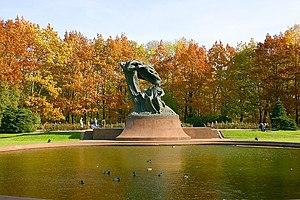
Le Parc Łazienki, est un parc urbain de 76 hectares situé dans la ville de Varsovie en Pologne. C'est le plus grand parc de la ville ; il se trouve dans le quartier Śródmieście, à l'est de l'Aleje Ujazdowskie, et au sud de la Route royale, qui relie le Palais royal à Wilanów. Il donne au nord sur le Parc Ujazdowski, situé au nord de l'Agricola.
Varsovie est depuis 1596 la capitale de la Pologne et depuis 1999 le chef-lieu de la voïvodie de Mazovie. Elle est située sur la Vistule, à environ 320 km de la mer Baltique et des Carpates. Peuplée par plus d'1,8 million d'habitants, la capitale polonaise est aussi la plus grande ville du pays et la 8ᵉ plus grande de l'Union européenne. Varsovie se divise en dix-huit arrondissements.